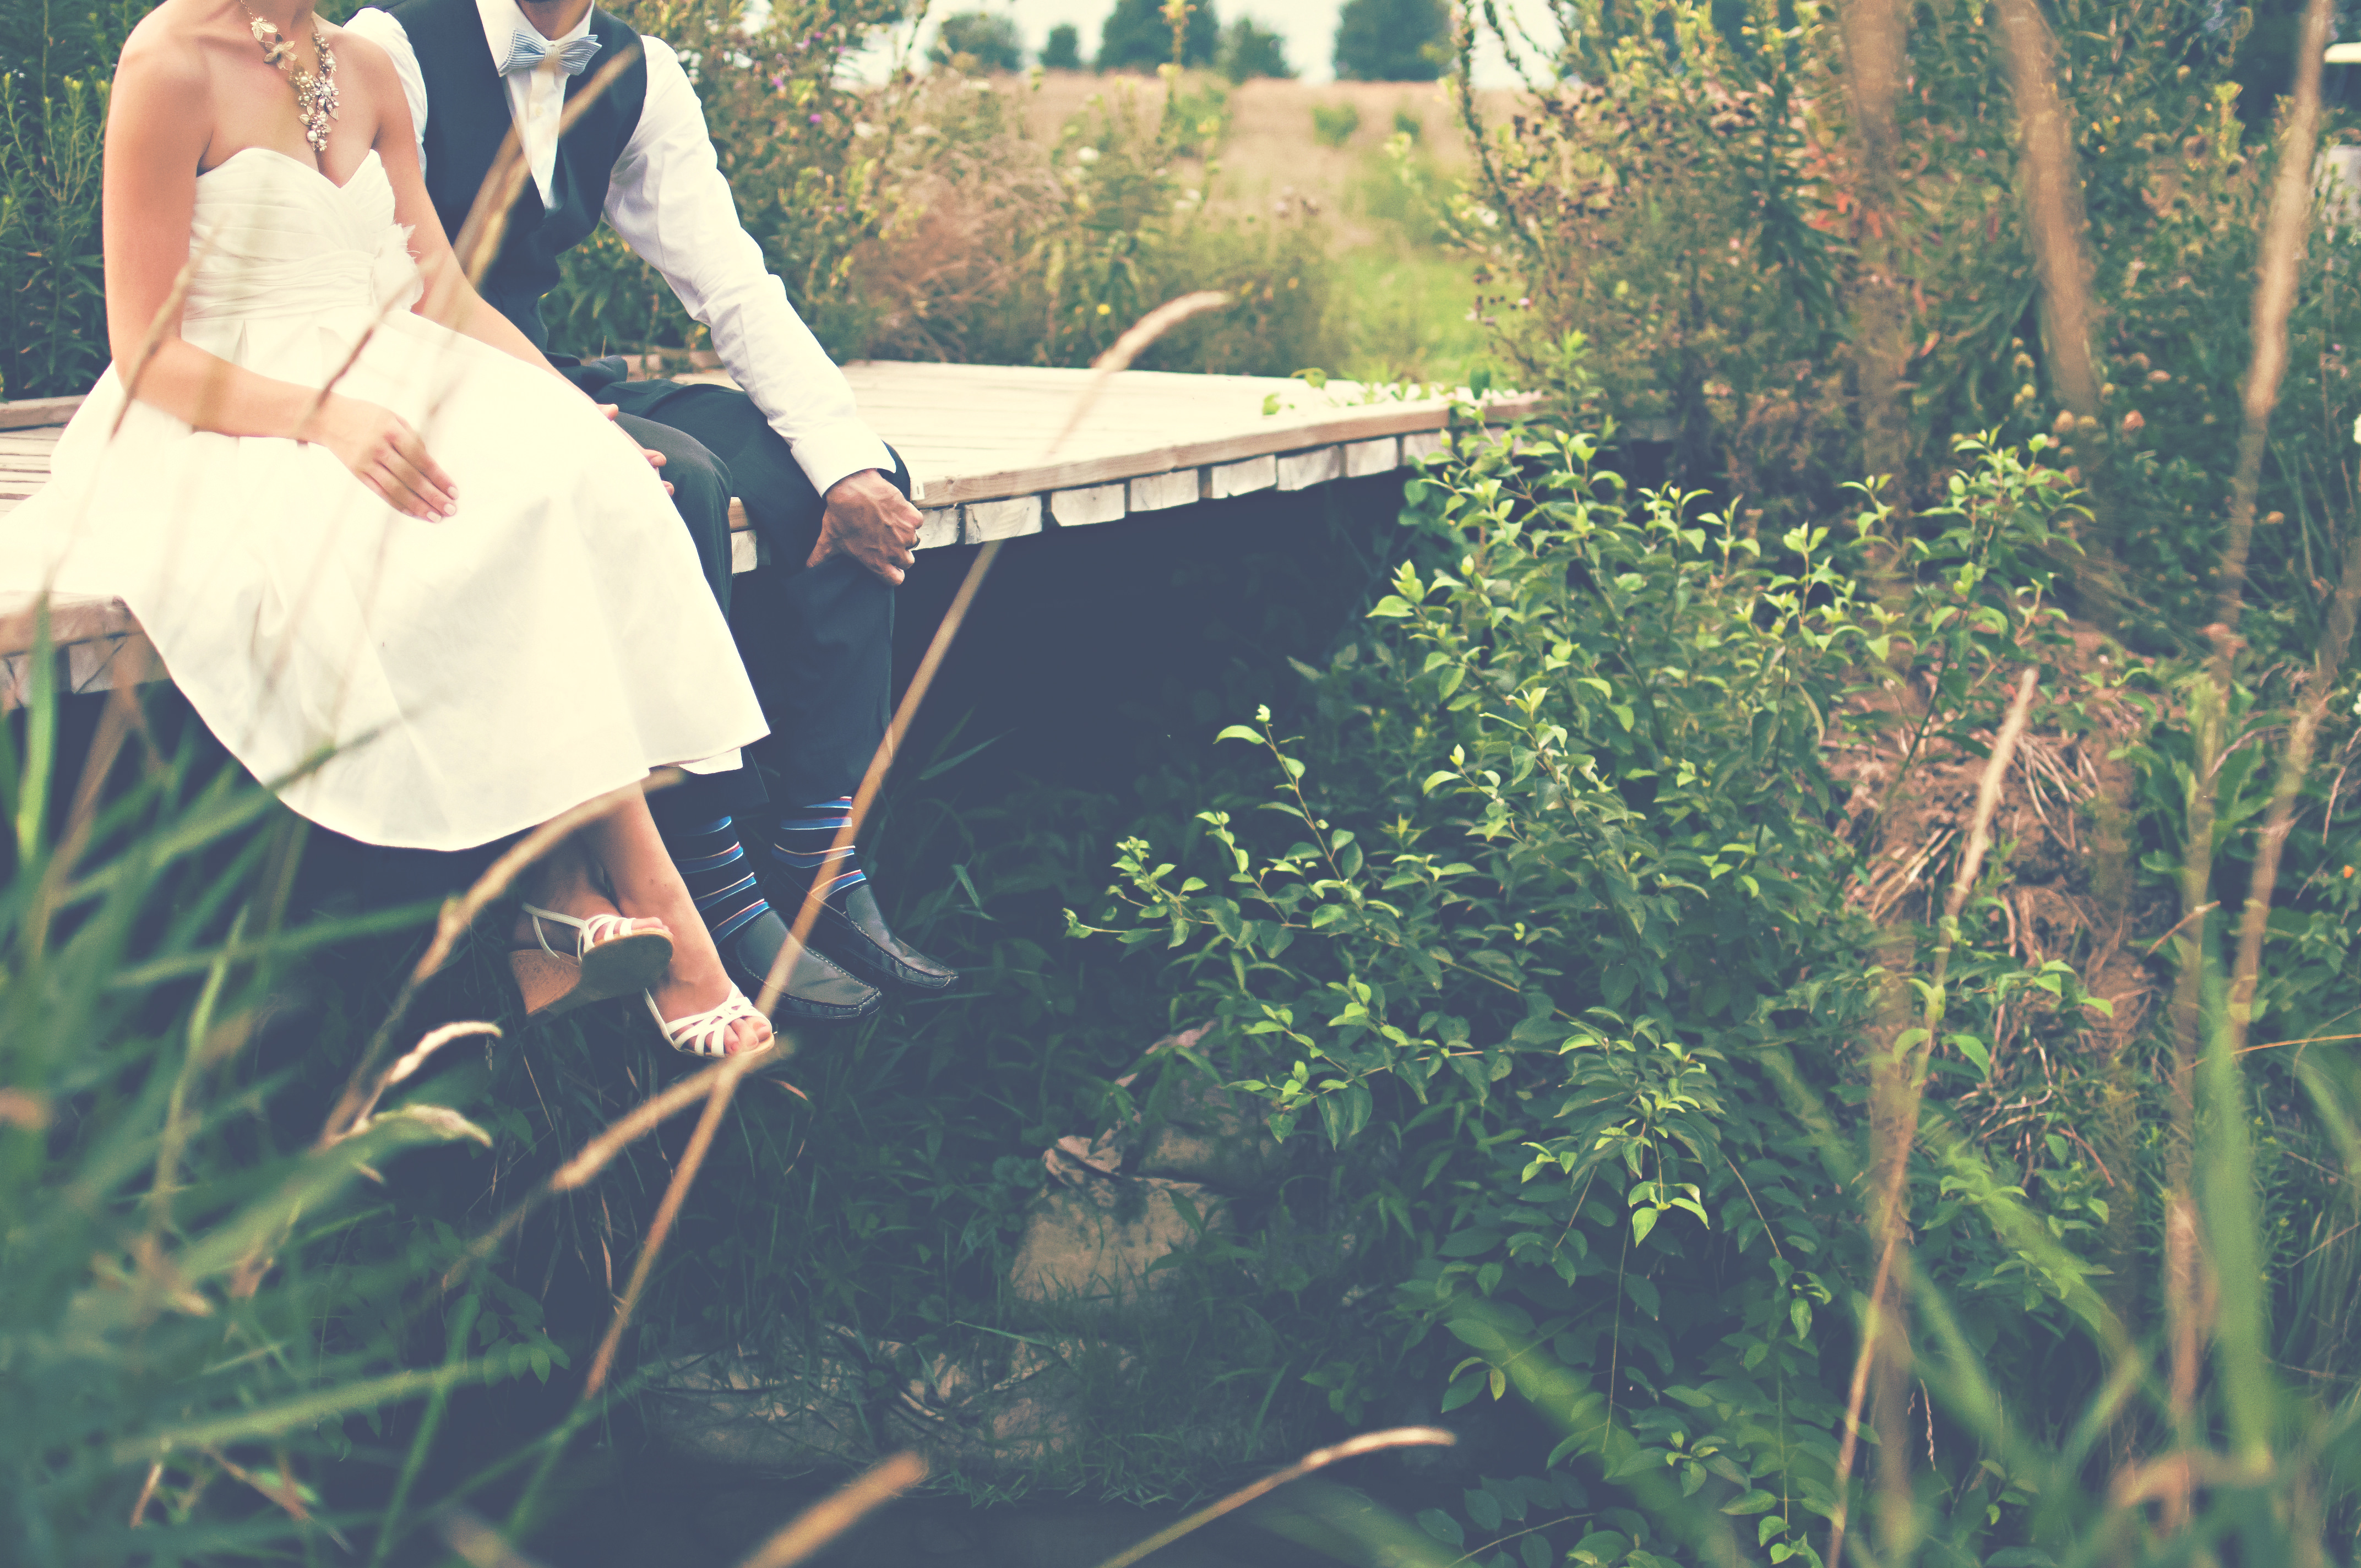
man, water, grass, people, woman, bridge, sunlight, flower, love, green, sitting, couple, wedding, wedding dress, bride, groom, plants, outdoors